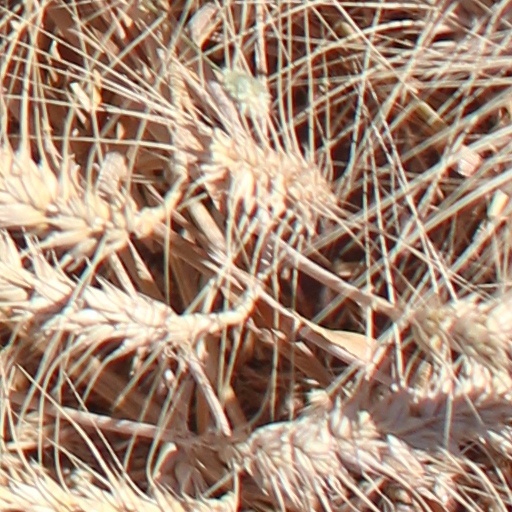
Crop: wheat